Dido and Aeneas

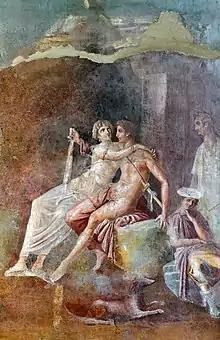
Dido and Aeneas, from a Roman fresco, Pompeian Third Style (10 BC – 45 AD), Pompeii, Italy

Before "Dido and Aeneas," Purcell had composed music for several stage works, including nine pieces for Nathaniel Lee's "Theodosius, or The Force of Love" (1680) and eight songs for Thomas d'Urfey's "A Fool's Preferment" (1688). He also composed songs for two plays by Nahum Tate (later the librettist of Dido and Aeneas), "The Sicilian Usurper" (1680) and "Cuckold's Haven" (1685). "Dido and Aeneas" was Purcell's first (and only) all-sung opera and derives from the English masque tradition.